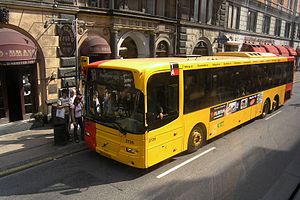
Linje 1A / Historie
Fra oprettelsen i 2003 og frem til 2012 blev linje 1A betjent af busser af typen Volvo B12BLE-62/Aabenraa.
Linje 1A er en buslinje i København, der kører mellem Avedøre st. og Hellerup st. Linjen er en del af Movias A-busnet og er udliciteret til Arriva, der driver linjen fra sit garageanlæg Ryvang. Med ca. 9,8 mio. passagerer i 2019 er den en af de mest benyttede af Movias buslinjer. Linjen betjener blandt andet Hvidovre, Vigerslev, Vesterbro, Nørrebro, Østerbro og Hellerup.